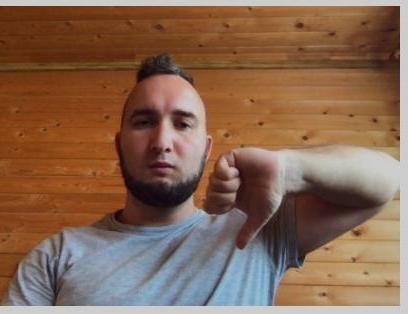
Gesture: dislike